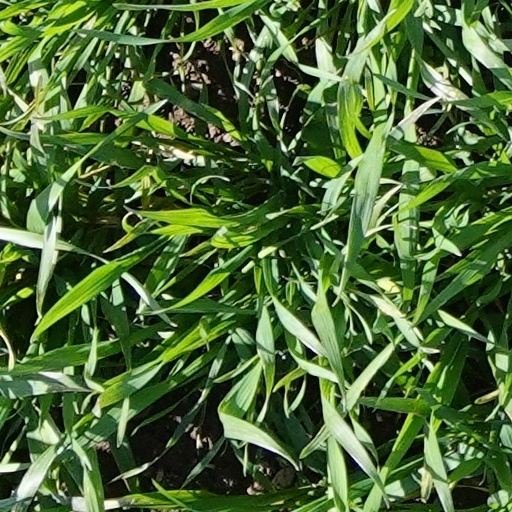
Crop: wheat